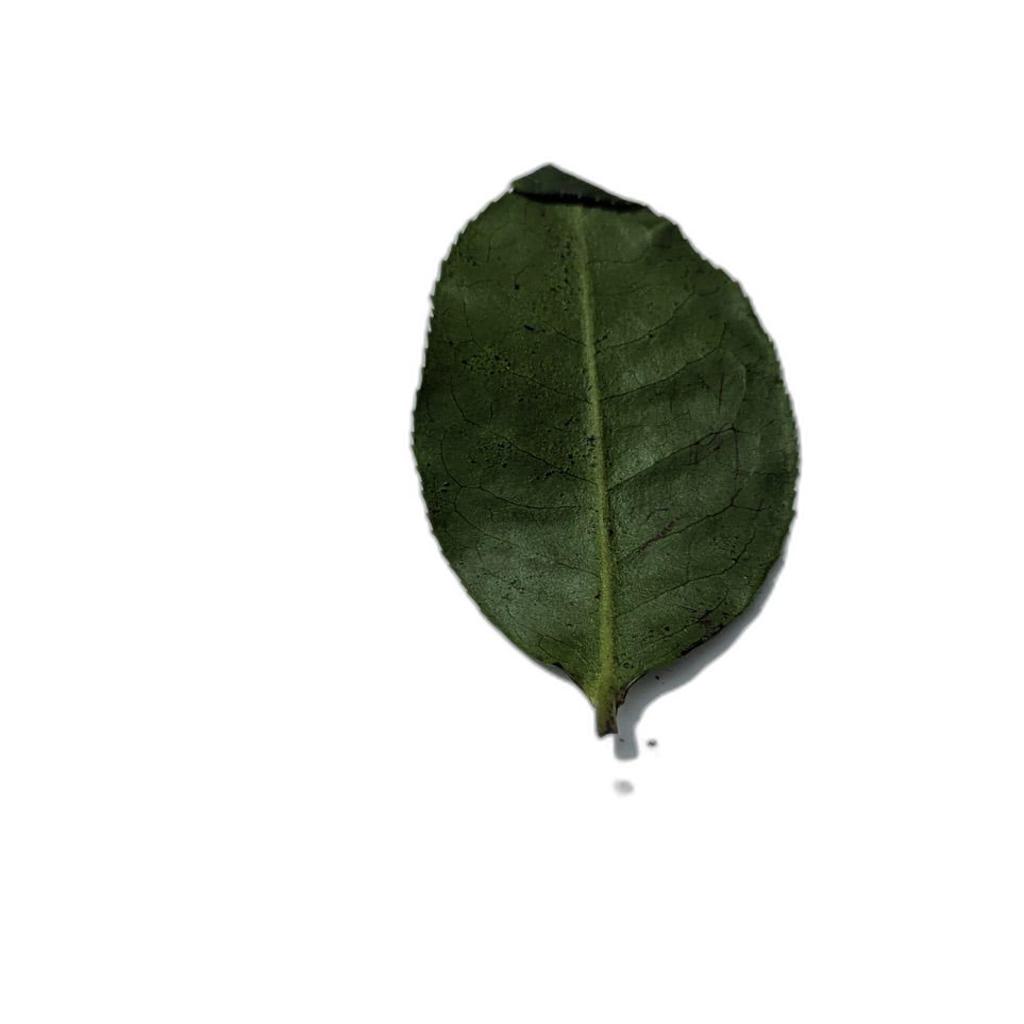
Label: Healthy